Johnny Clegg

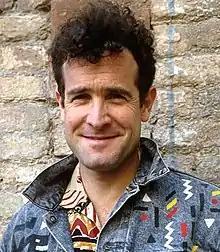
Clegg in 1992

Together with the black musician and dancer Dudu Zulu, Clegg went on to form his second inter-racial band, Savuka, in 1986, continuing to blend African music with European influences. The group's first album, "Third World Child", broke international sales records in several European countries, including France. The band went on to record several more albums, including "Heat, Dust and Dreams", which received a Grammy Award nomination. Johnny Clegg and Savuka played both at home and abroad, even though Clegg's refusal to stop performing in apartheid-era South Africa created tensions with the international anti-apartheid movement. Despite his high-profile (and personally hazardous) opposition to the South African regime, this led to Clegg's expulsion from the British Musicians' Union, in what one writer has since called "a fit of pique". In one instance, the band drew such a large crowd in Lyon that Michael Jackson cancelled a concert there, complaining that Clegg and his group had "stole[n] all his fans". In 1993, the band dissolved after Dudu Zulu was shot and killed while attempting to mediate a taxi war.